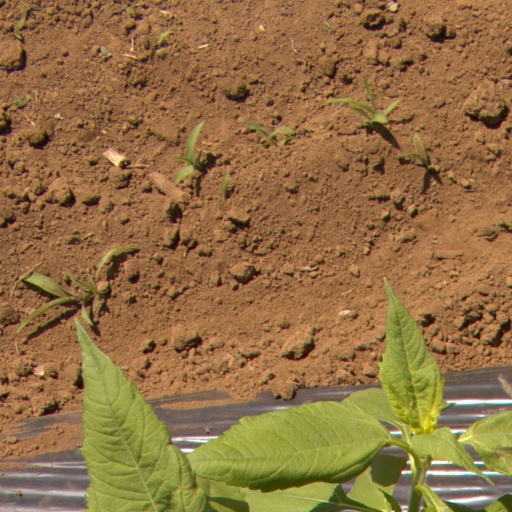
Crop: Jerusalem artichoke